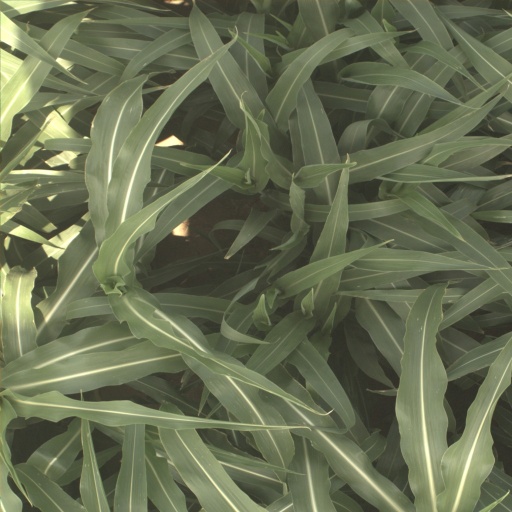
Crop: sorghum